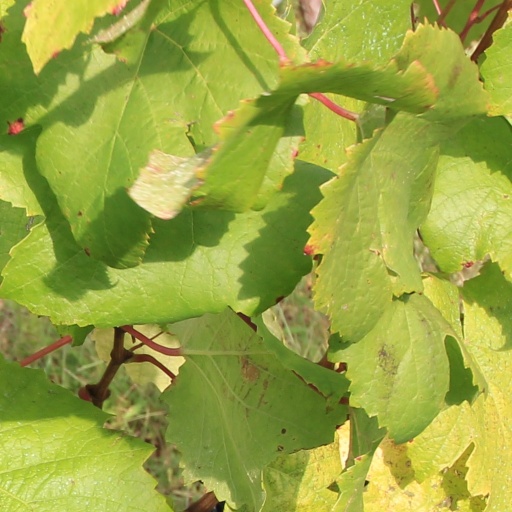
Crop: grape